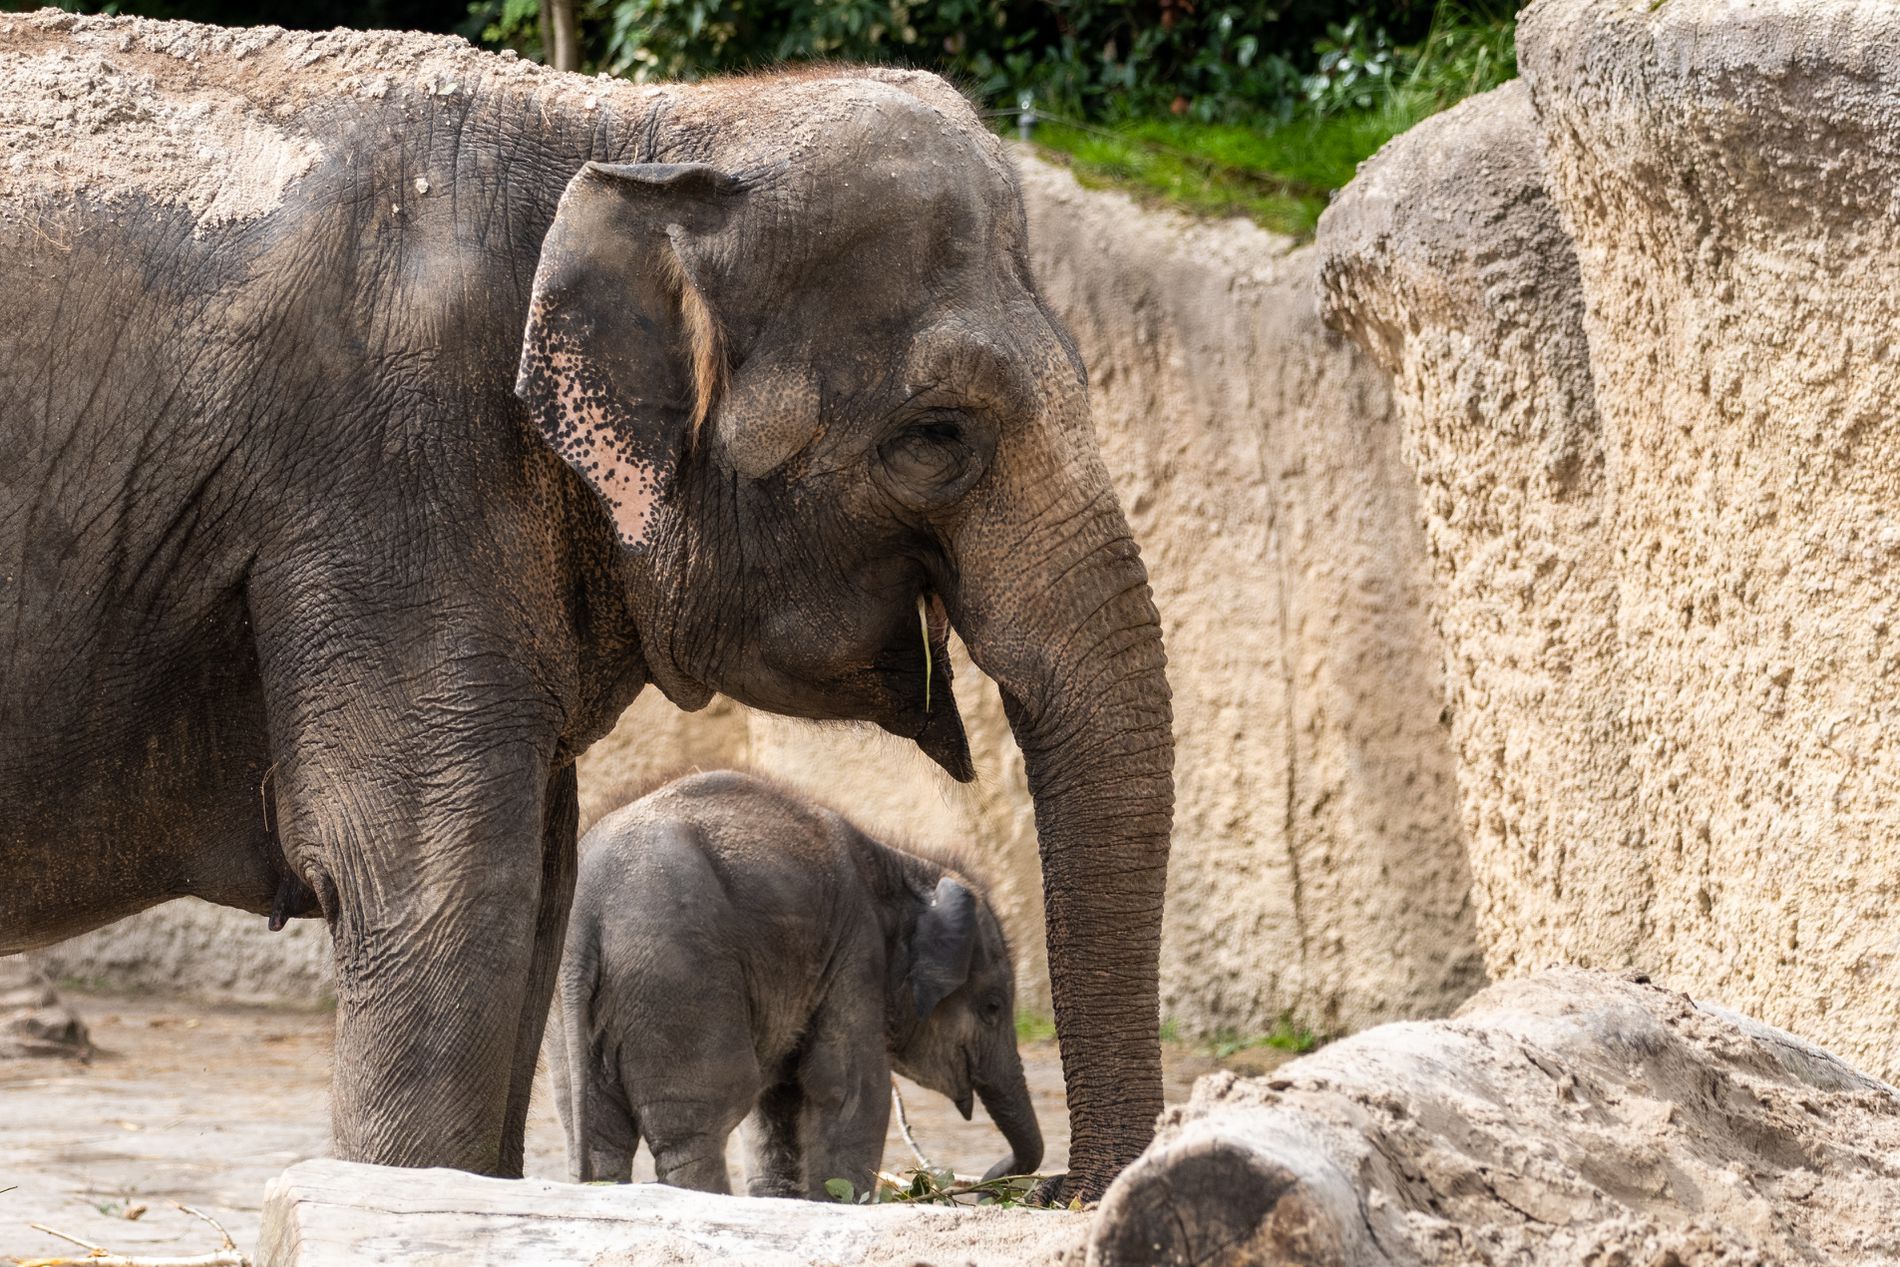
Elephant and rocks
The shot shows two elephants standing on the ground, standing in front of rock formations. Green plants are visible on top of these rock formations. Near these two elephants are two fallen logs, one of which has some gravel on it. Some plants are also visible on the ground, and two twigs are visible near the elephants.
This is a medium shot. It shows the two elephants, and the background behind them is less clear, which increases the focus on the elephants. When looking at these elephants, you feel as if they are laughing, and this creates an atmosphere of pleasure. Regarding the lighting and colors, they are good since the shot was taken during the day.
Labels: Animal, Elephant, Mammal, Wildlife, Plants, Plant, Ground, Rock Formations, Rock, Twig, Fallen Log, Gravel
Camera: Panasonic DC-S5
Lens: 100-400mm F5-6.3 DG DN OS | Contemporary 020
Aperture: F6.3
Exposure: 1/1000 sec
ISO: 800
Focal length: 200.0 mm